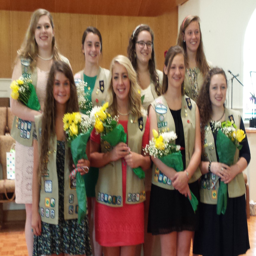
percent earn award , so having so many at once in the same troop is quite a feat .